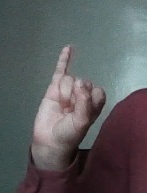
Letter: meem